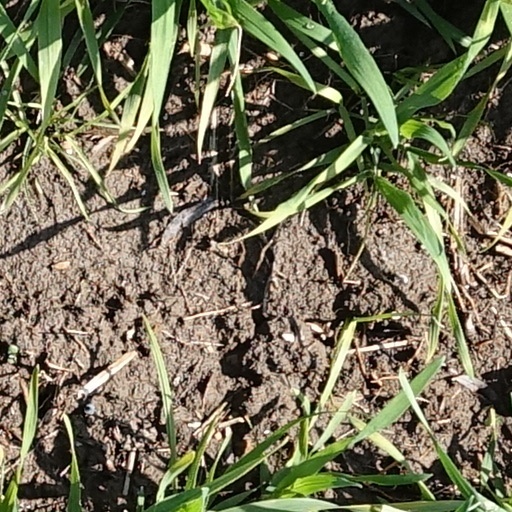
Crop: wheat